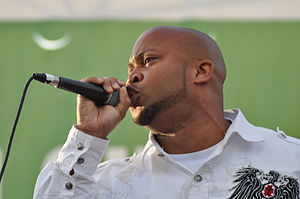
Skee-Lo
Skee-Lo, 2010
Skee-Lo er en rapper fra USA.